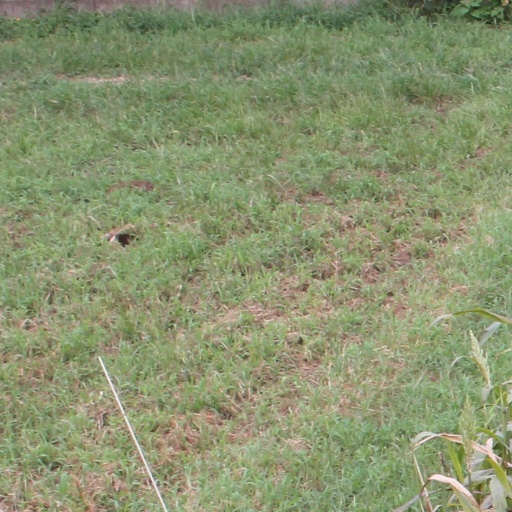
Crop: sorghum